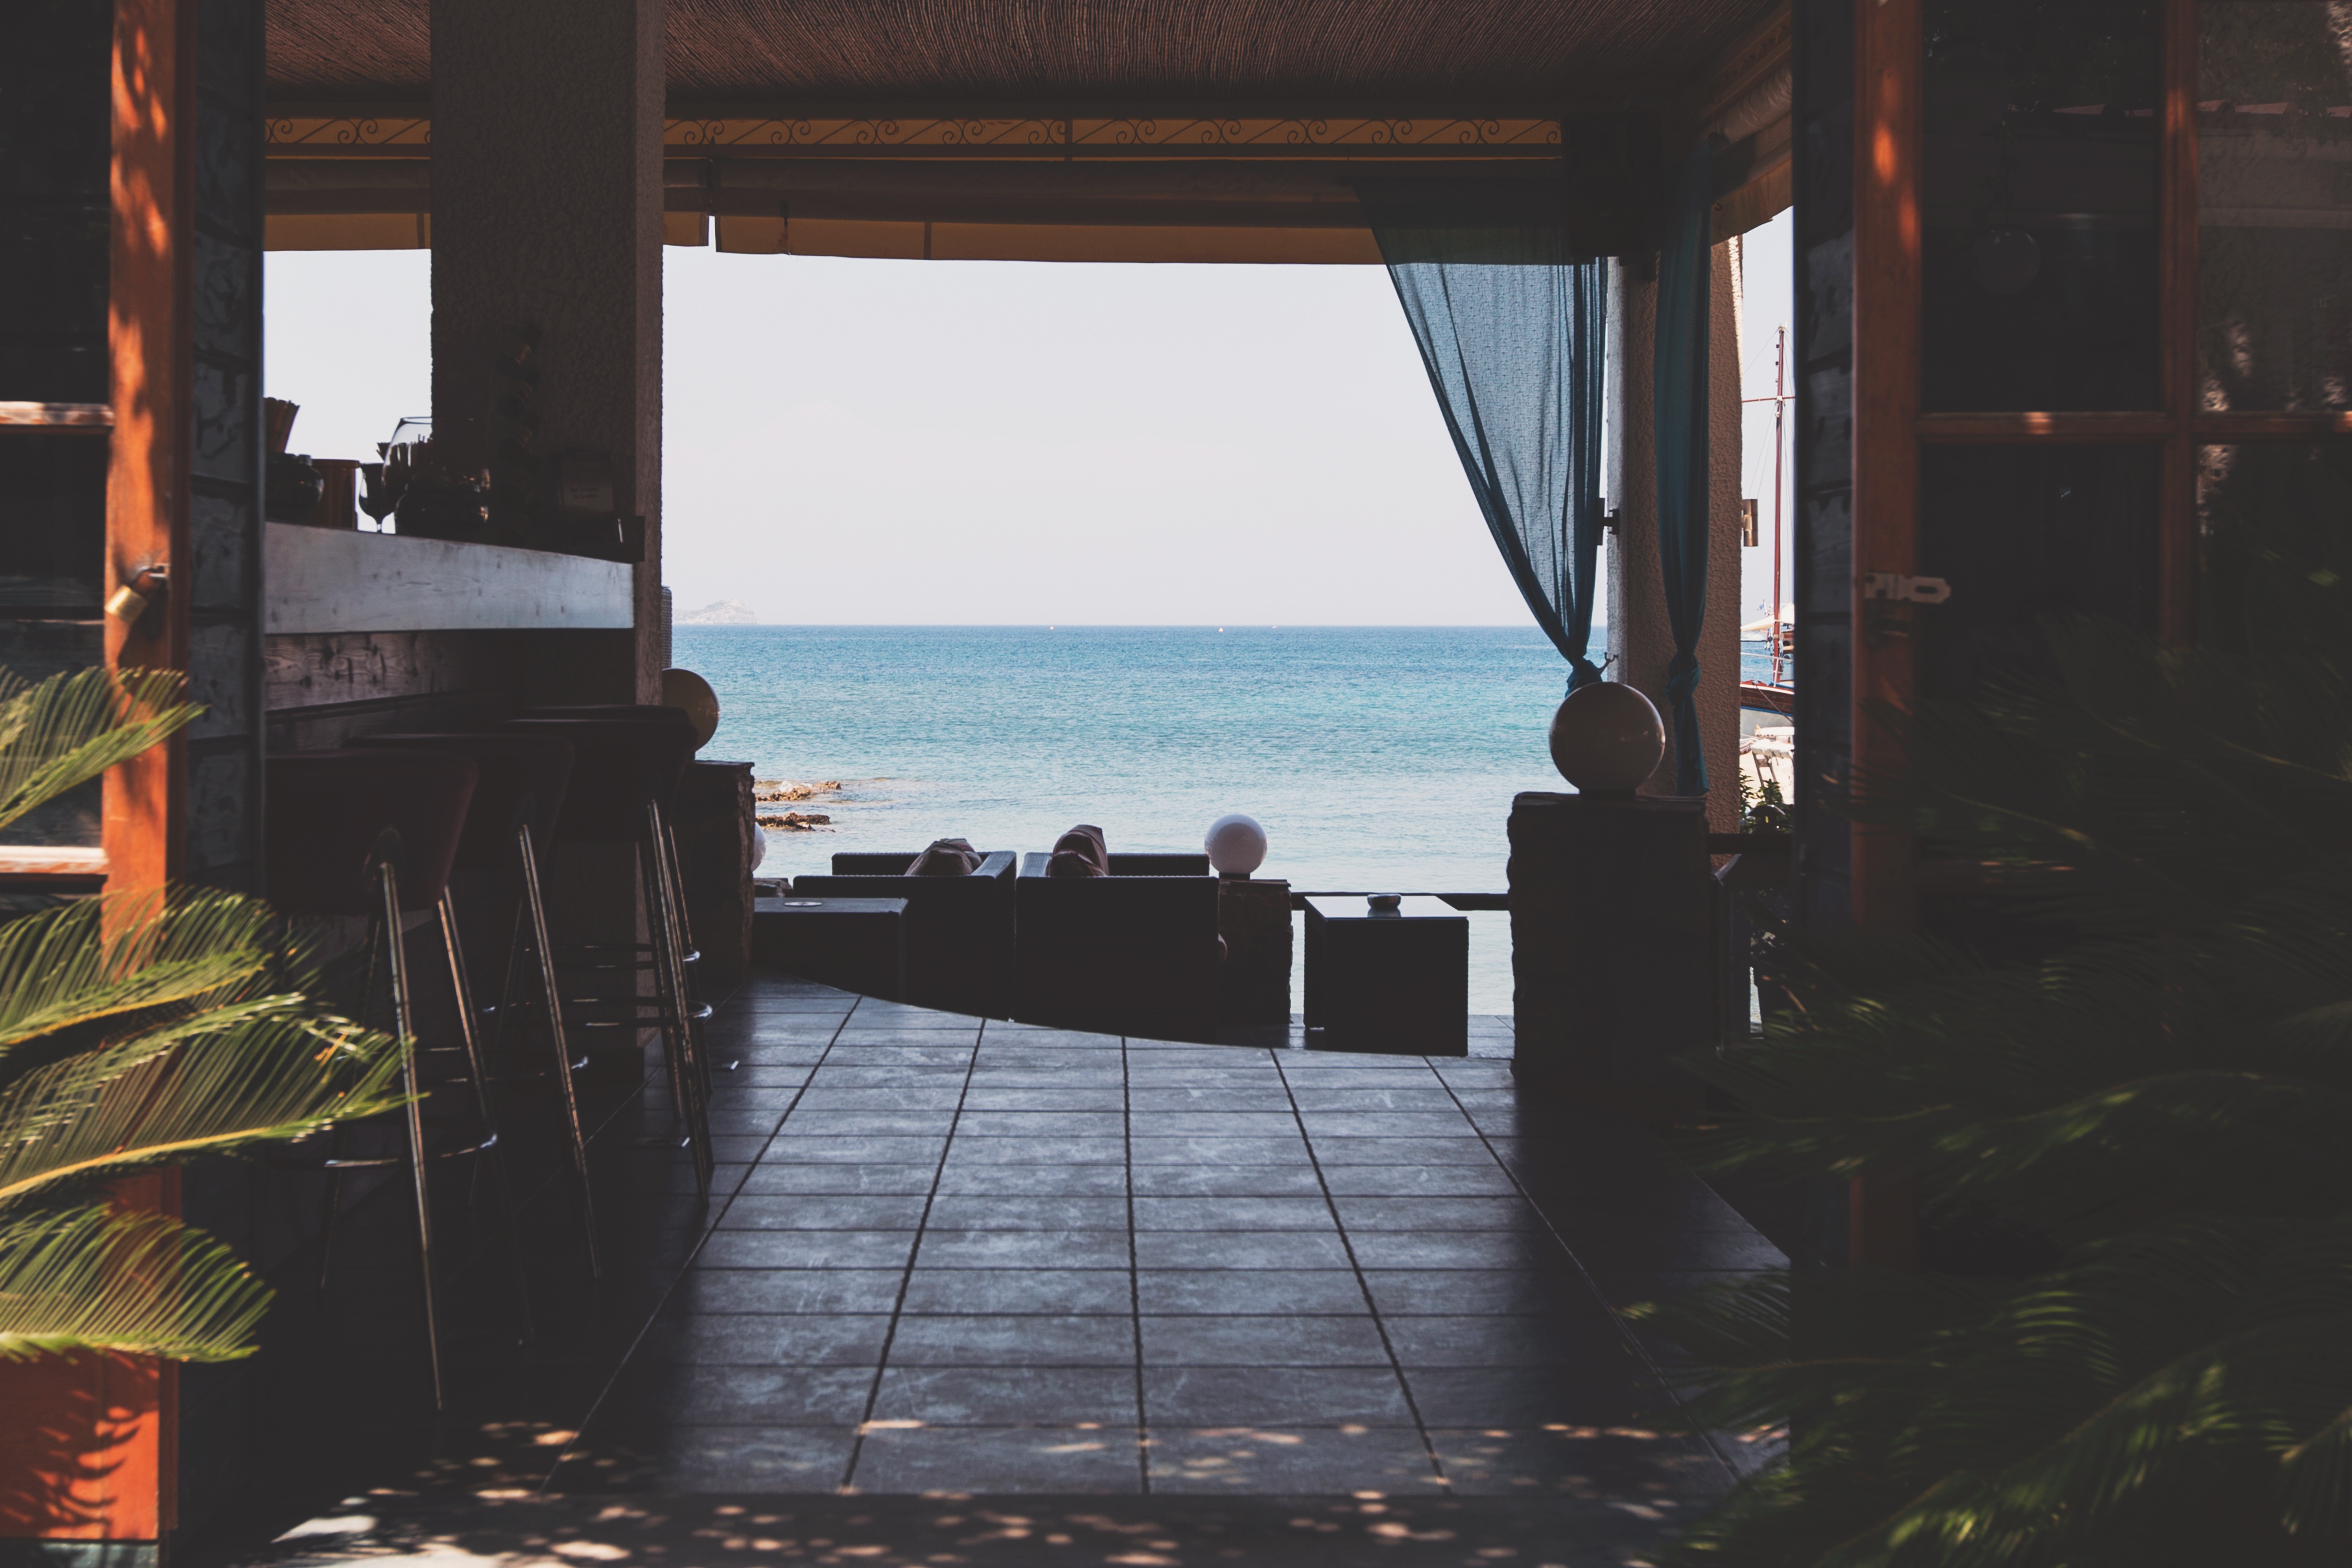
sky, water, sea, room, vacation, architecture, ocean, restaurant, building, window, house, tourism